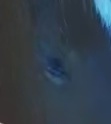
Face region: eyes (orbital_tightening_and_eye_area)
Pain indicator: obviously_present